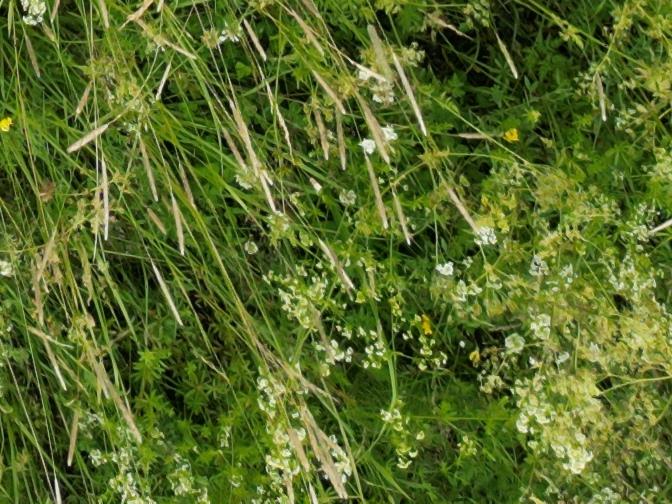
Flowers visible: yarrow flowers, yarrow flowers